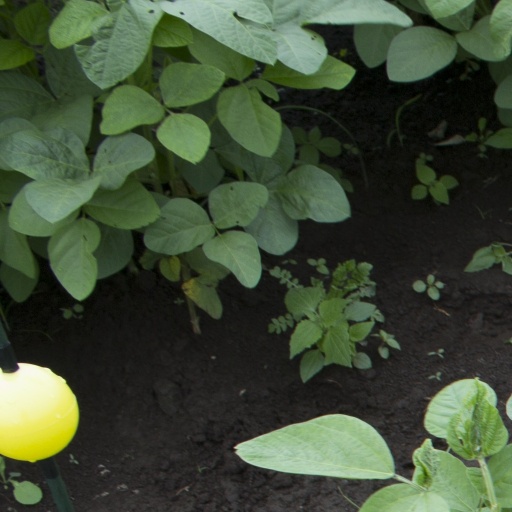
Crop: soybean